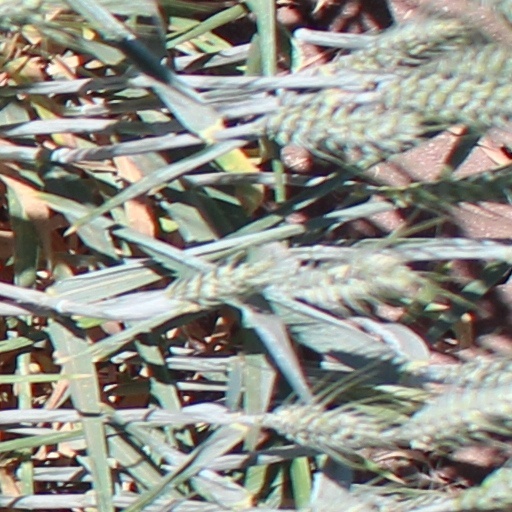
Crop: wheat